Keith Miller

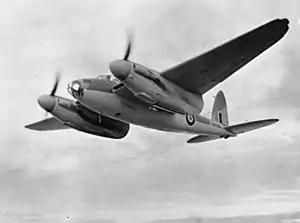
A Mosquito, the type of aircraft piloted by Miller during World War II

After ten months of training, Miller was offered a commission as a pilot officer, and was posted to No. 12 (Pilots) Advanced Flying Unit in Grantham, Lincolnshire, on 15 August 1944, then moving on to Cranfield, Bedfordshire. On a trip back to Ouston to visit former comrades, a night of drunken revelry saw Miller charged with eight offences and facing possible dishonourable discharge. Luckily for Miller, his new commanding officer (CO) was his old CO from Ouston; Miller escaped with a fine.